George E. Little

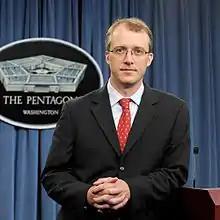
George Little at The Pentagon, July 2011

George E. Little is a former Assistant to the Secretary of Defense for Public Affairs for the U.S. Department of Defense and was replaced by Brent Colburn. He was appointed to his position on July 19, 2011.